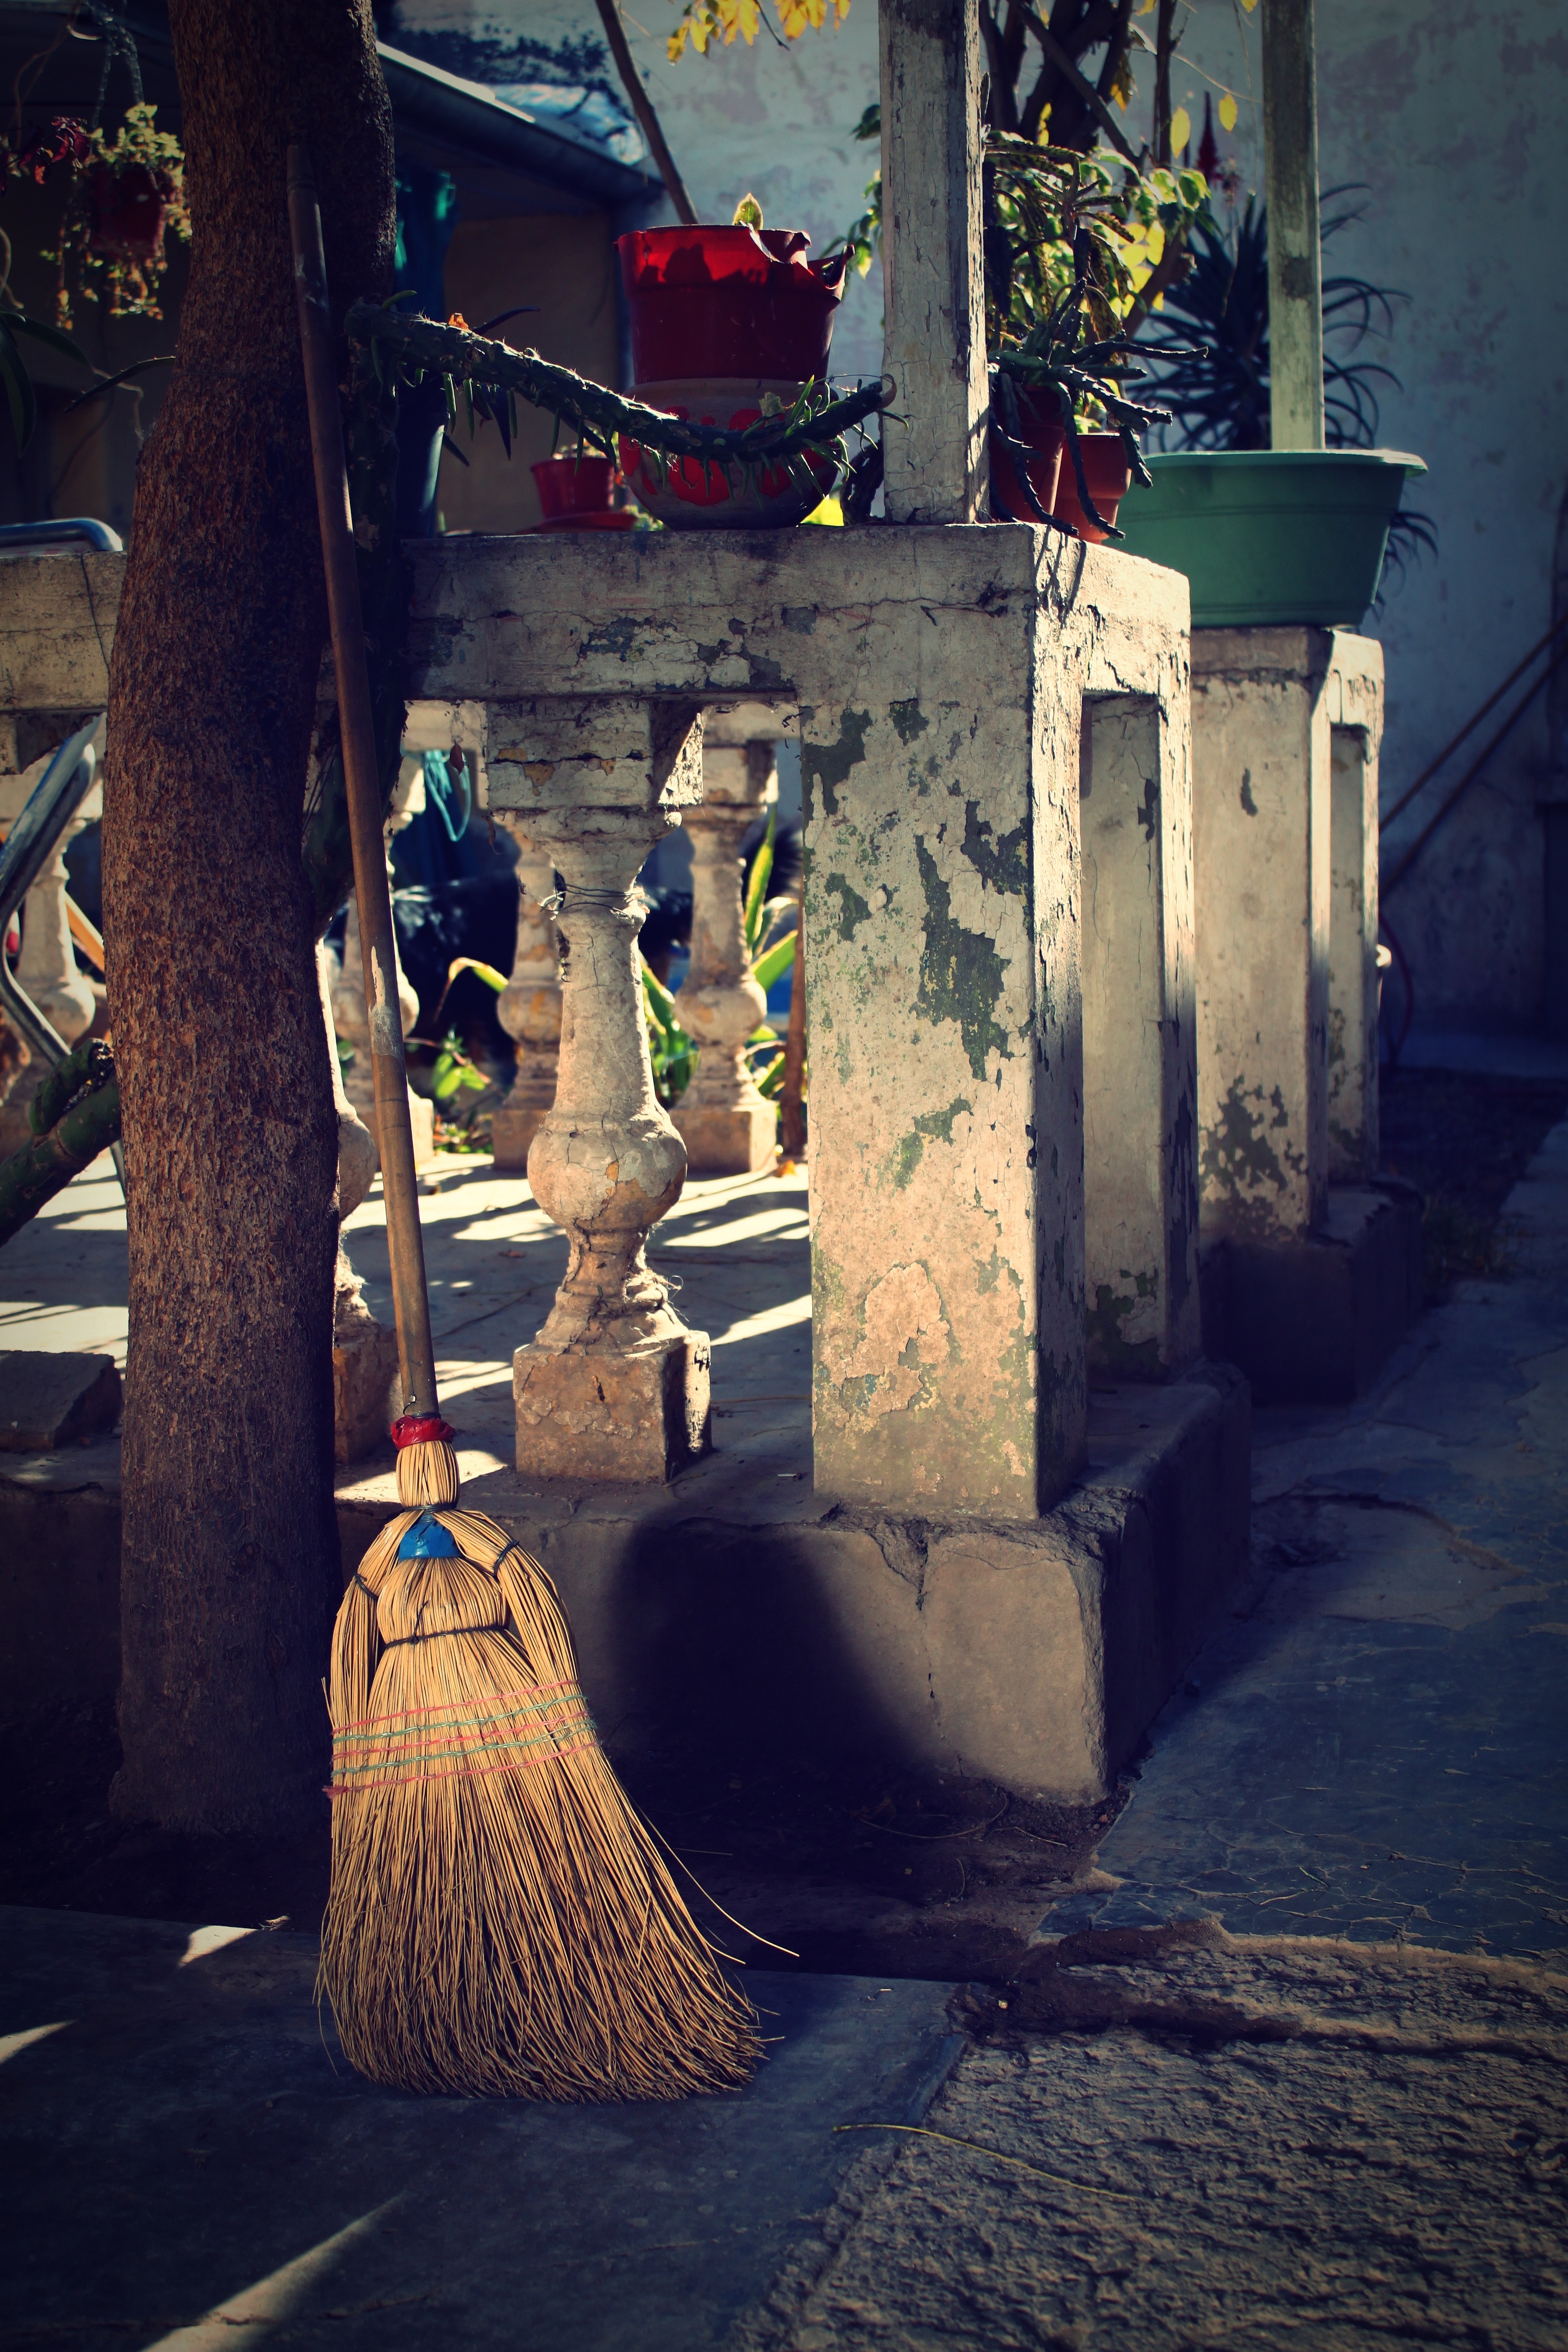
light, road, street, night, old, color, patio, darkness, blue, temple, infrastructure, photograph, image, broom, antiques